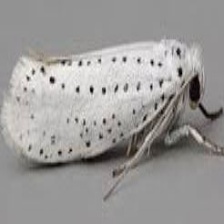
Species: BIRD CHERRY ERMINE MOTH